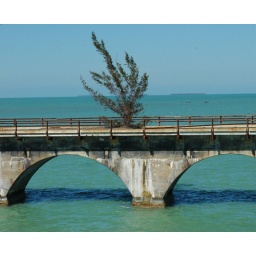
A unique sight on an abandoned bike bridge in the middle of the Keys.